List of mayors of Kenosha, Wisconsin

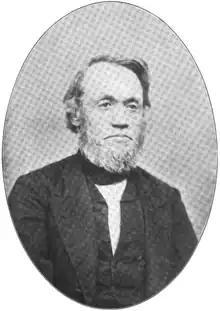
Charles Sholes, 3rd Mayor of Kenosha.

In 1850, Kenosha was incorporated as a city using the Mayor-Aldermanic system of government with the first officeholders elected in an 1850 general election.